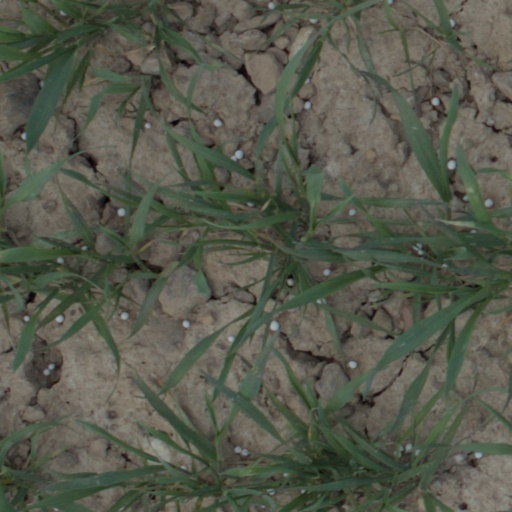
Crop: wheat